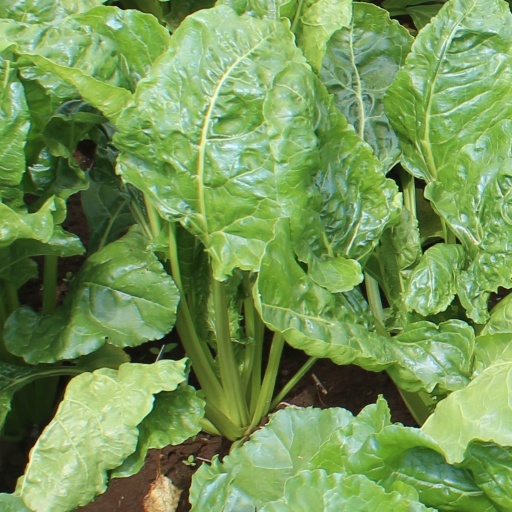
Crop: sugar beet